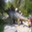
Label: dinosaur